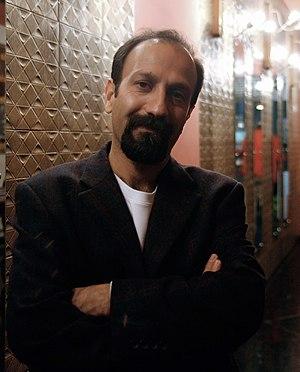
Le Festival international du film de Busan, anciennement Festival international du film de Pusan, se tient chaque année à Busan, deuxième ville de Corée du Sud dans le Busan Cinema Center.
La Berlinale 2012 est la 62ᵉ édition du festival du film de Berlin, qui s'est déroulée du 9 février 2012 au 19 février 2012. Mike Leigh, metteur en scène de théâtre et réalisateur anglais, en fut le président du jury.